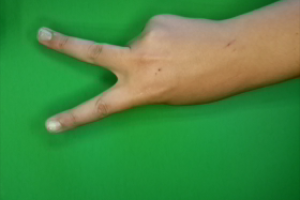
Label: scissors